Albanian principalities

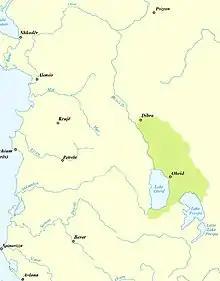
Domains of the Gropaj family

Principality of Gjirokastër (1373–1418) was a principality created by Gjon Zenebishi in 1386 and abolished after the Ottoman invasion in 1434. In 1380, Gjon Zenebishi was appointed "sebastocrator" or prefect of Vagenetia near Delvina and in 1386 he became prince. In 1399 Esau, supported by some Albanian clans, marched against his wife's brother-in-law Gjon Zenebishi of Gjirokastër. Now Esau was routed and captured, and much of his land was occupied by Zenebishi. Esau returned to Ioannina in 1400, regaining the reign from Zenebishi. Zenebishi was defeated by the Turks, he fled to the Venetian island of Corfu, but was called back two years later (1416) by an uprising of the mountain tribes. With the support of Venice, he again set his sights on Gjirokastra, but was chased away once more by the Turks and died in Corfu in 1418.